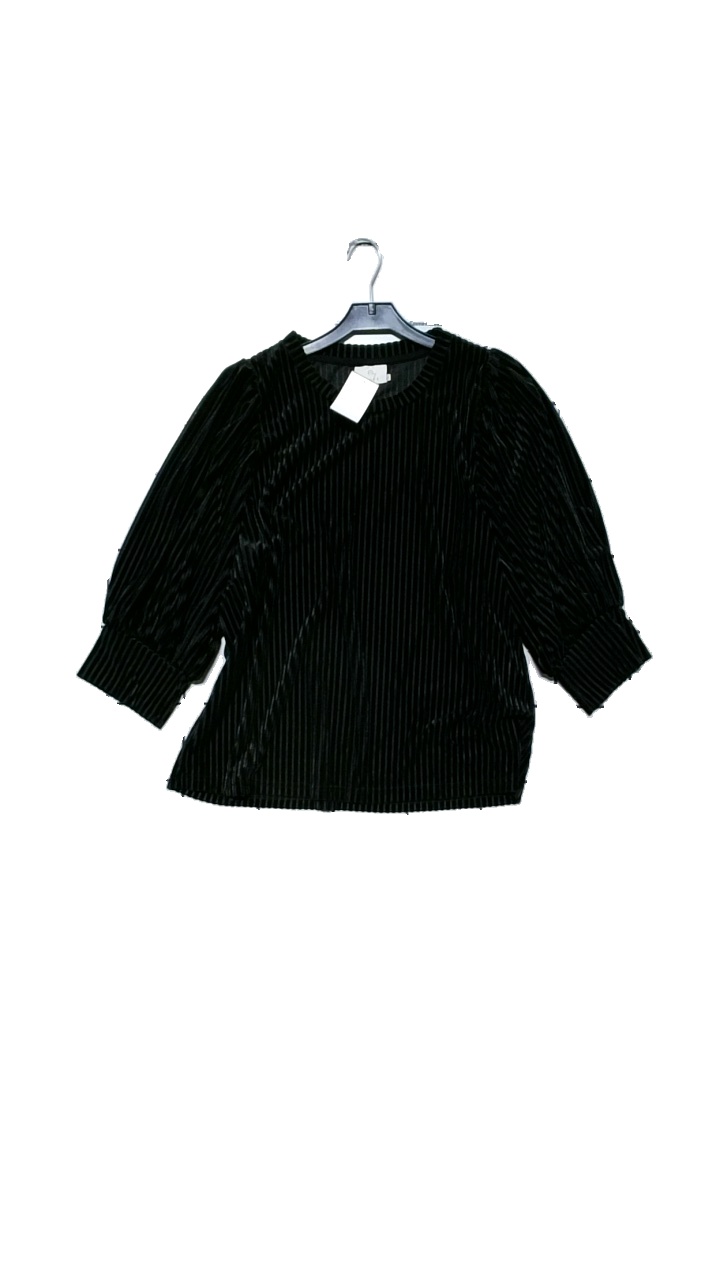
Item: Top (Ladies)
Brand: Kaffe
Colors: Black
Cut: C-collar
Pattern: Striped
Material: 100% polyester
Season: All
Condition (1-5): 3
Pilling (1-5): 4
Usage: Reuse
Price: <50